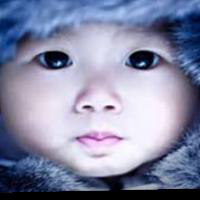
Age group: age 01-10